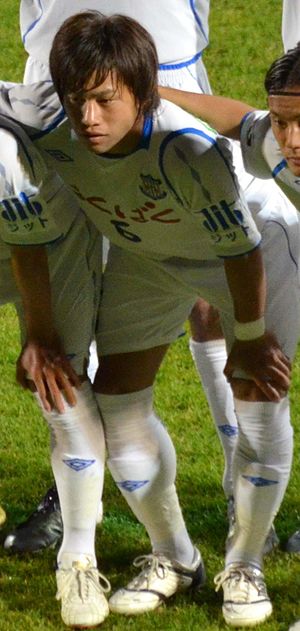
Yutaka Yoshida
Yutaka Yoshida er en japansk fodboldspiller, som spiller for den japanske fodboldklub Nagoya Grampus.